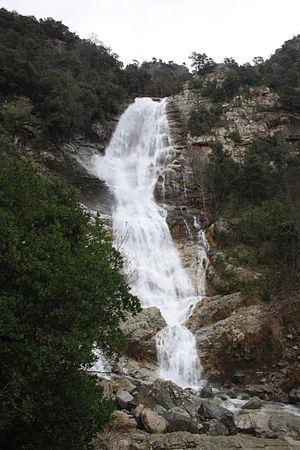
Voile de la Mariée, à proximité de Bocognano
Bocognano est une commune française située dans la circonscription départementale de la Corse-du-Sud et le territoire de la collectivité de Corse. Elle appartient à l'ancienne piève de Celavo dont elle était le chef-lieu.